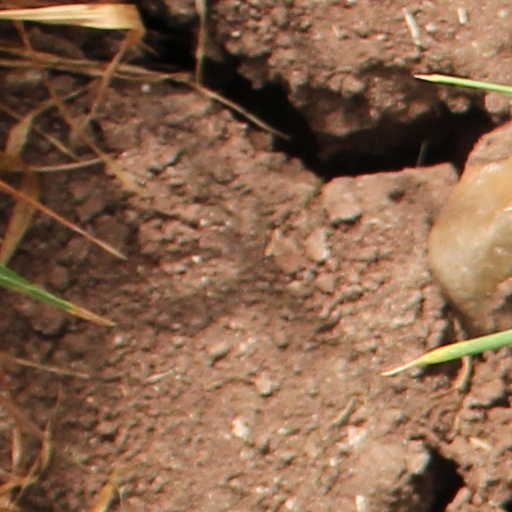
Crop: wheat